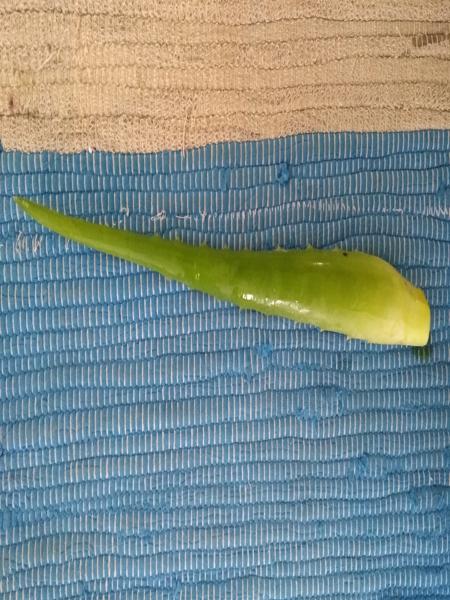
Plant: Aloevera